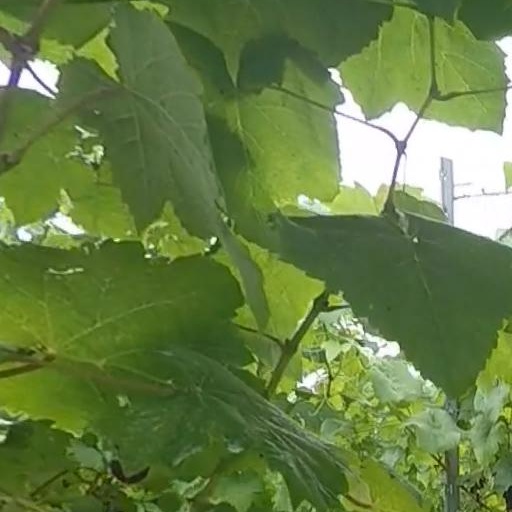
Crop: grape